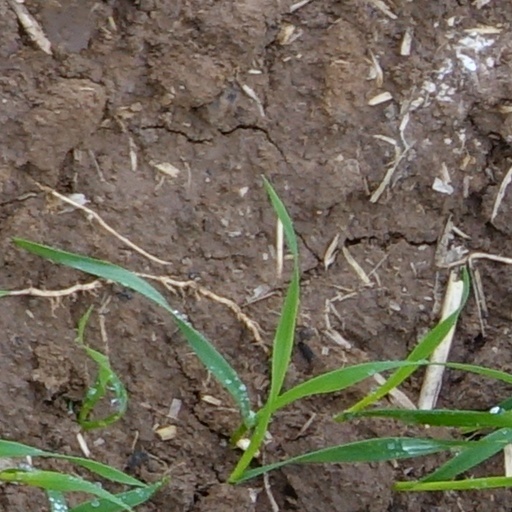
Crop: wheat